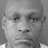
Emotion: neutral